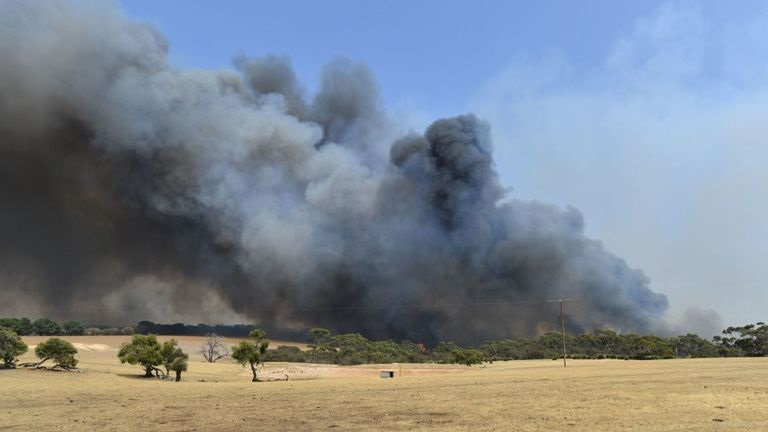
Fire: no
Smoke: yes